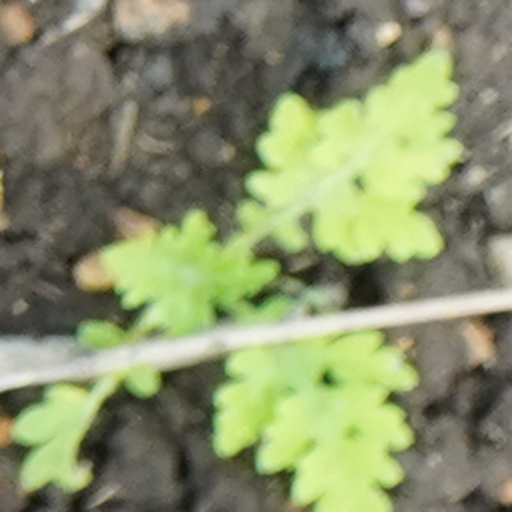
Weed species: Gajar_gavat_(Parthenium hysterophorus)